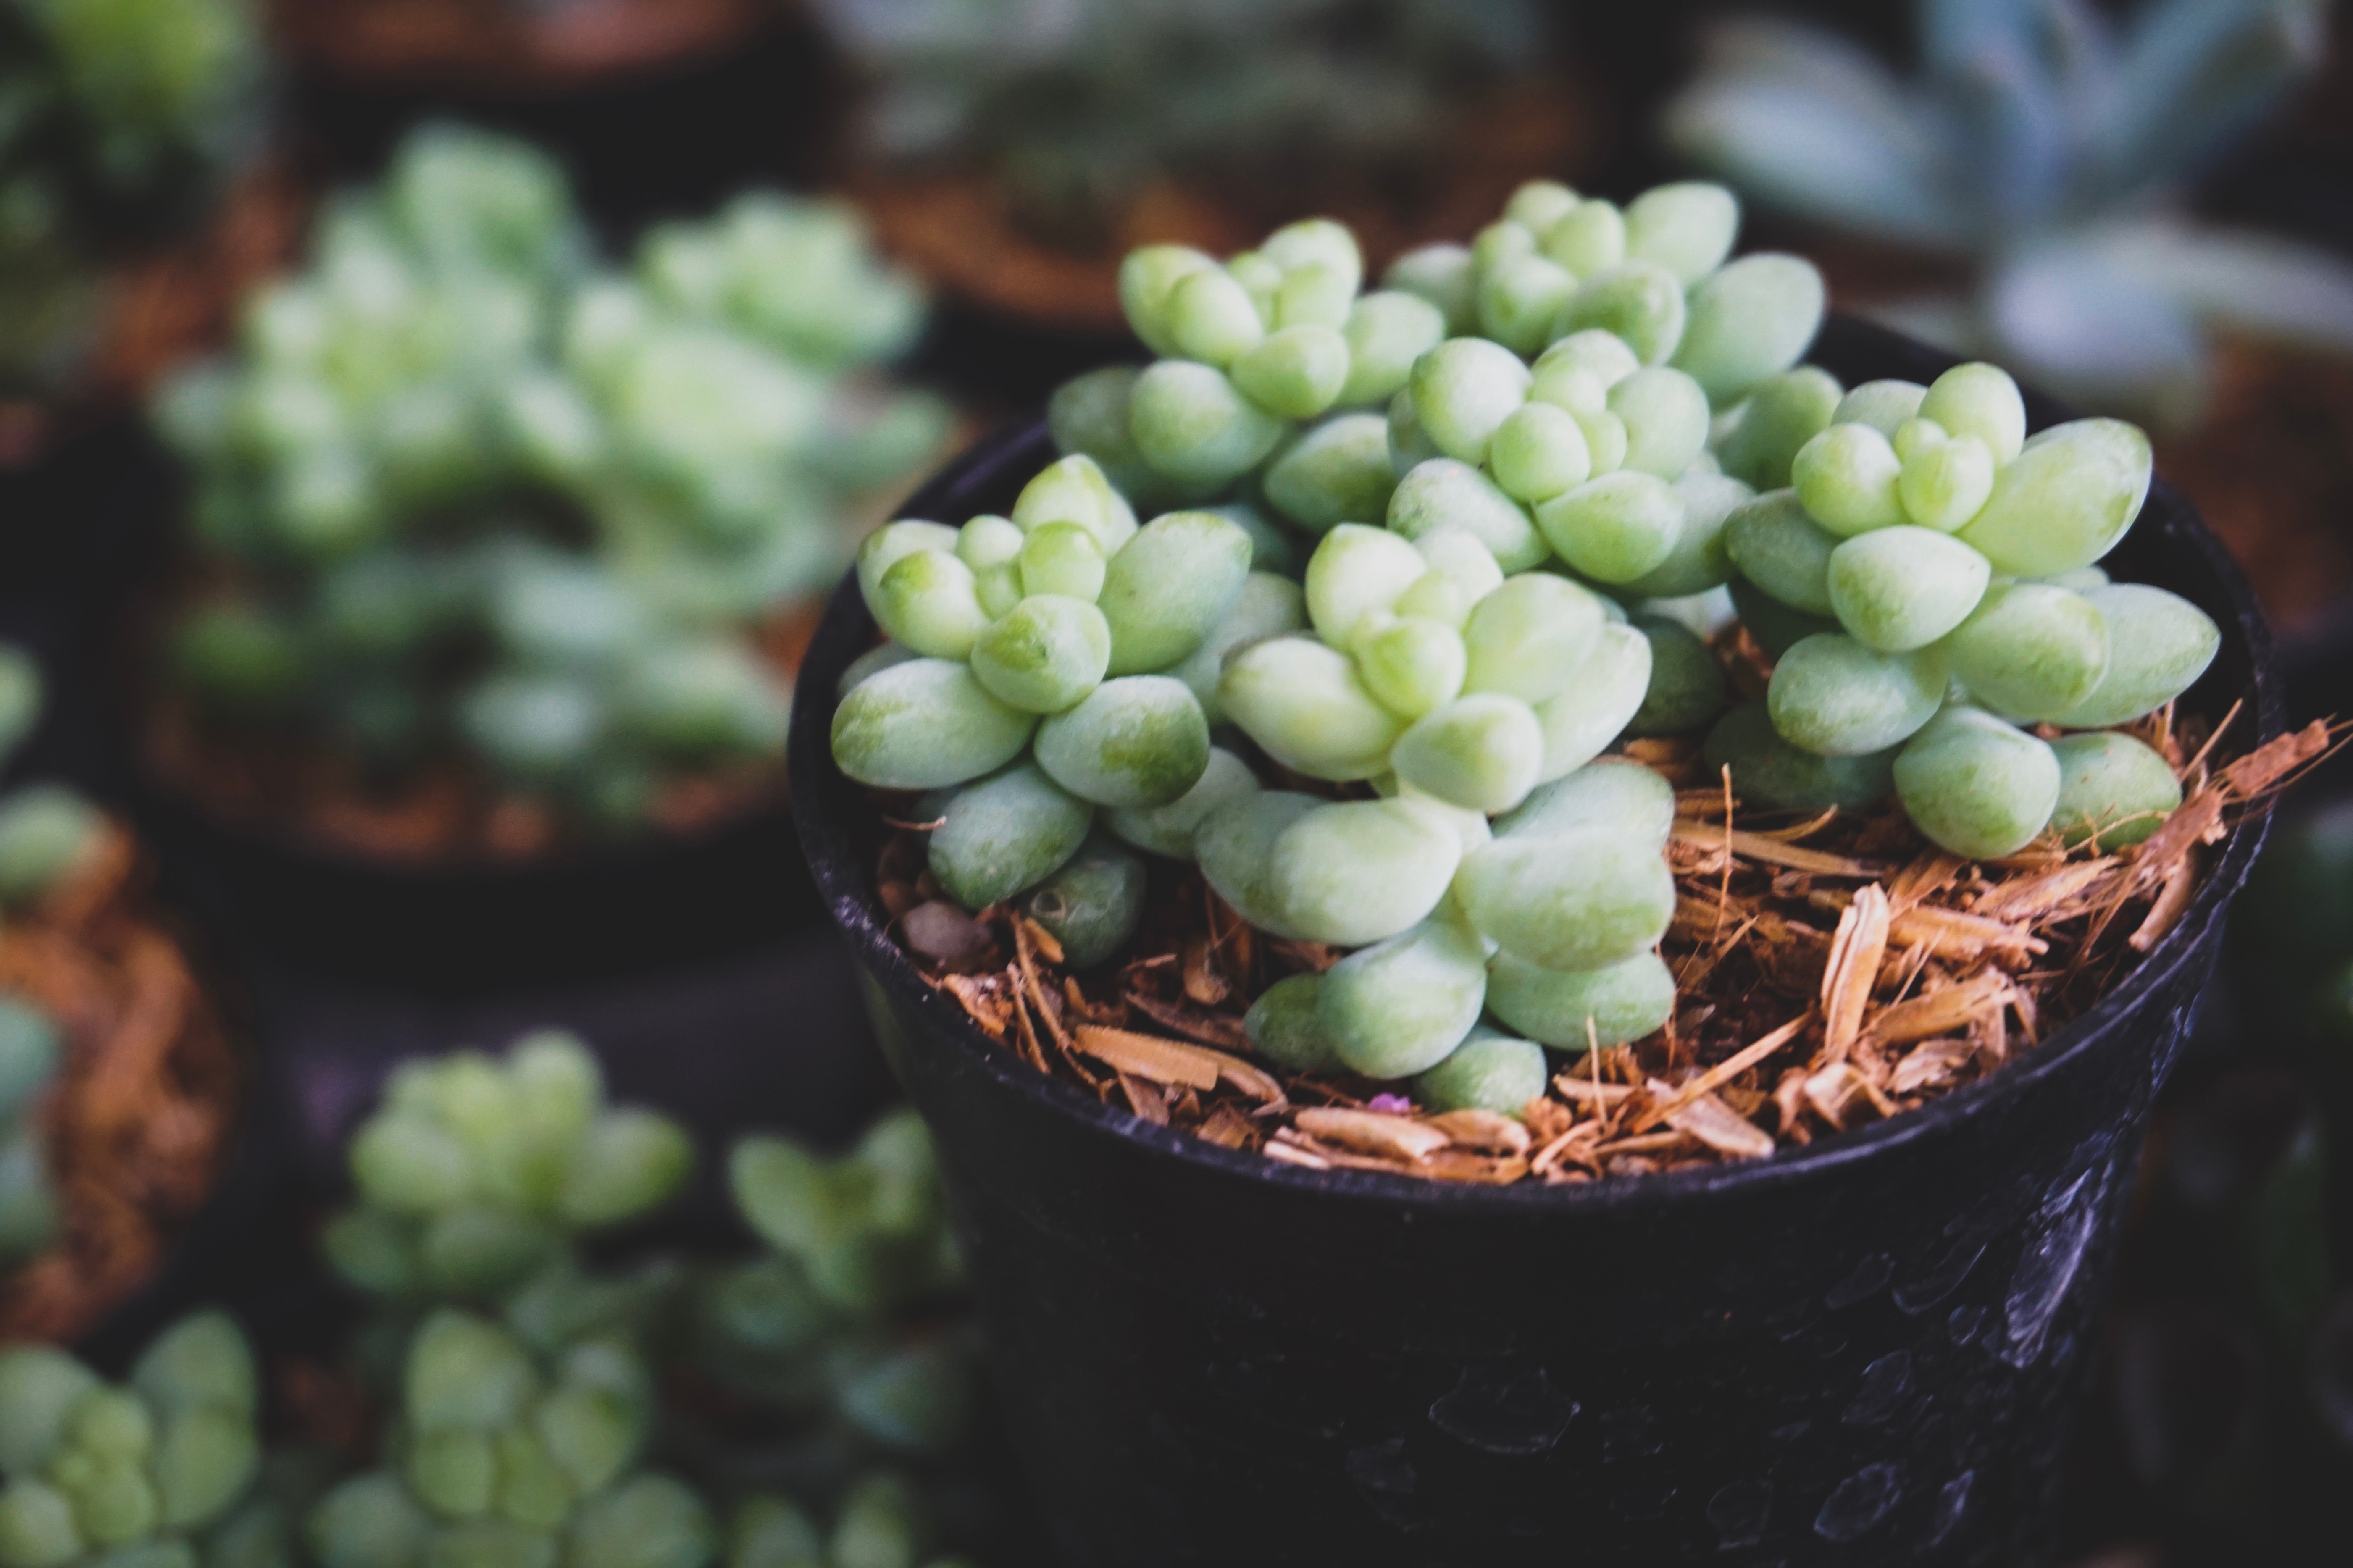
flower, plant, flowerpot, Pachyphytum, houseplant, stonecrop family, flowering plant, Saxifragales, annual plant, succulent plant, perennial plant